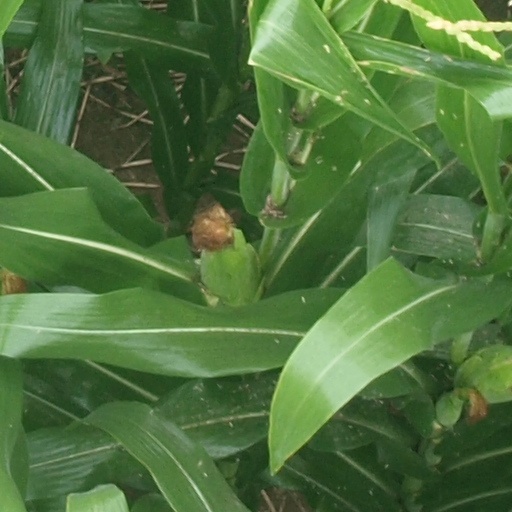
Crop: maize; corn